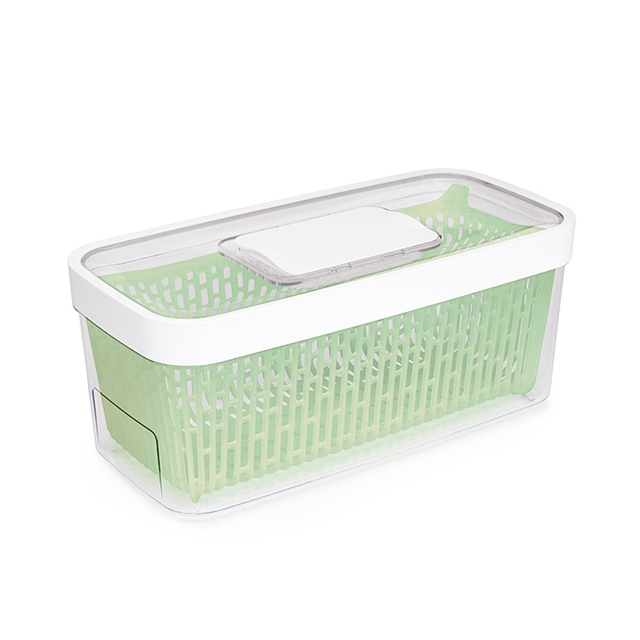
Label: plastic